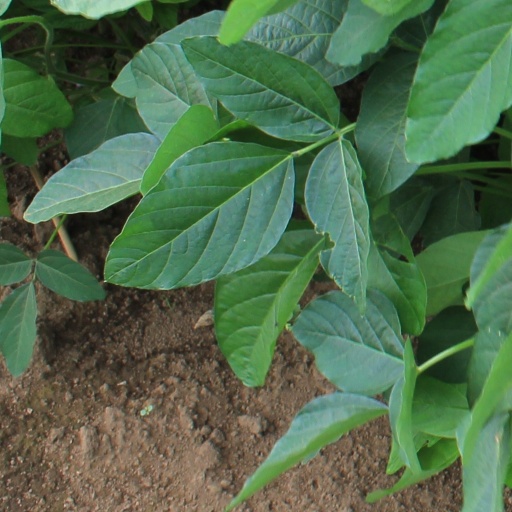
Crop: soybean